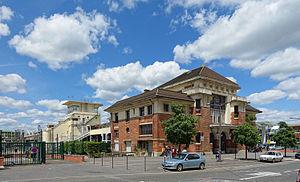
L'ancienne gare RER de Massy - Palaiseau.
Louis Brachet, né le 2 octobre 1877 dans le 7ᵉ arrondissement de Paris, ville où il est mort le 7 décembre 1968 en son domicile dans le 17ᵉ arrondissement, est un architecte français du XXᵉ siècle.
La gare de Massy - Palaiseau est une gare ferroviaire française de la ligne de Sceaux, située sur le territoire de la commune de Massy dans le département de l'Essonne en région Île-de-France.